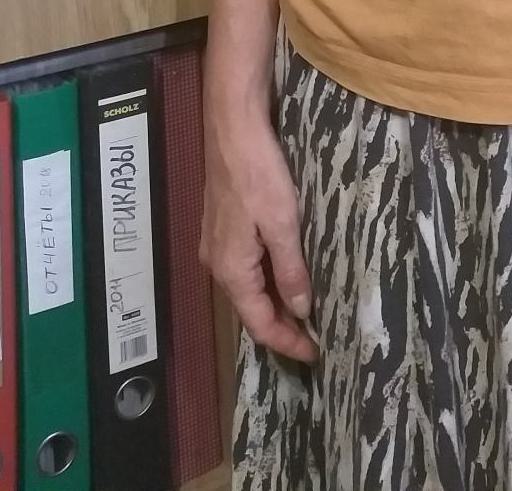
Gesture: no_gesture